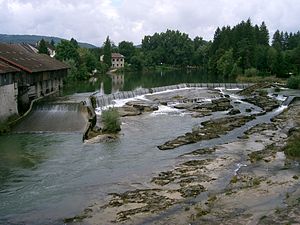
Ain (departement) / Geografi / Hydrografi
Ain er et fransk departement.